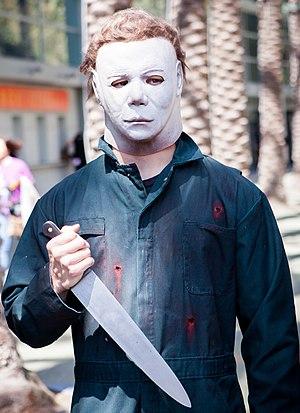
Halloween est un film d'horreur américain réalisé par David Gordon Green, sorti en 2018. Ce long métrage est le onzième de la série de films Halloween mais la suite directe de Halloween :